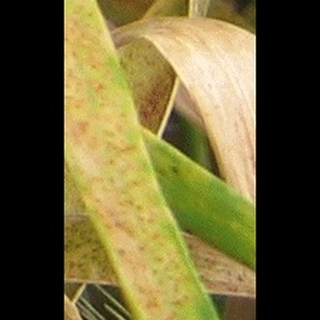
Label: wheat_brown_rust